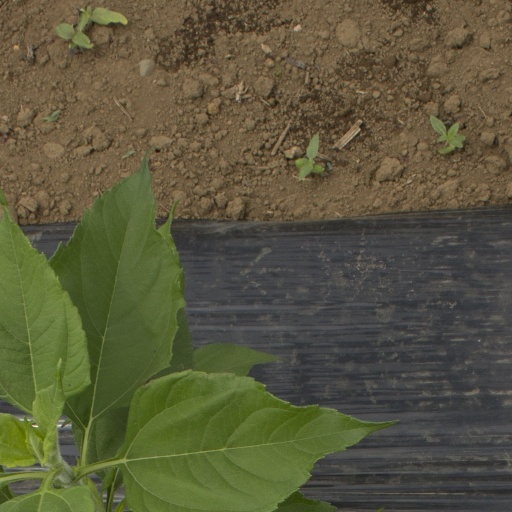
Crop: Jerusalem artichoke